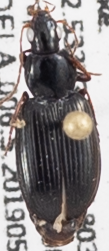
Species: Agonum punctiforme
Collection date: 2019-05-06
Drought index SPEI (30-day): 1.098
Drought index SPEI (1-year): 1.16
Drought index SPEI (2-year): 2.09